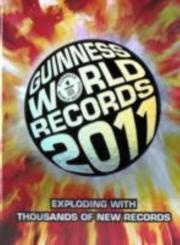
Guinness World Records 2011
Guinness World Records 2011 continues to build on the intriguing, informative, inspiring and instructional records and superlatives that have made Guinness World Records one of the most famous brands and an annual best-seller around the world. Over 110 million copies have sold since the first edition was published in 1955. Nearly 4 million copies are sold every year in more than 100 countries and in 25 languages.
Brand: Bookshop.sg
Category: Arts & Entertainment > Hobbies & Creative Arts > Musical Instruments > Woodwinds > Recorders > Contrabass Recorders